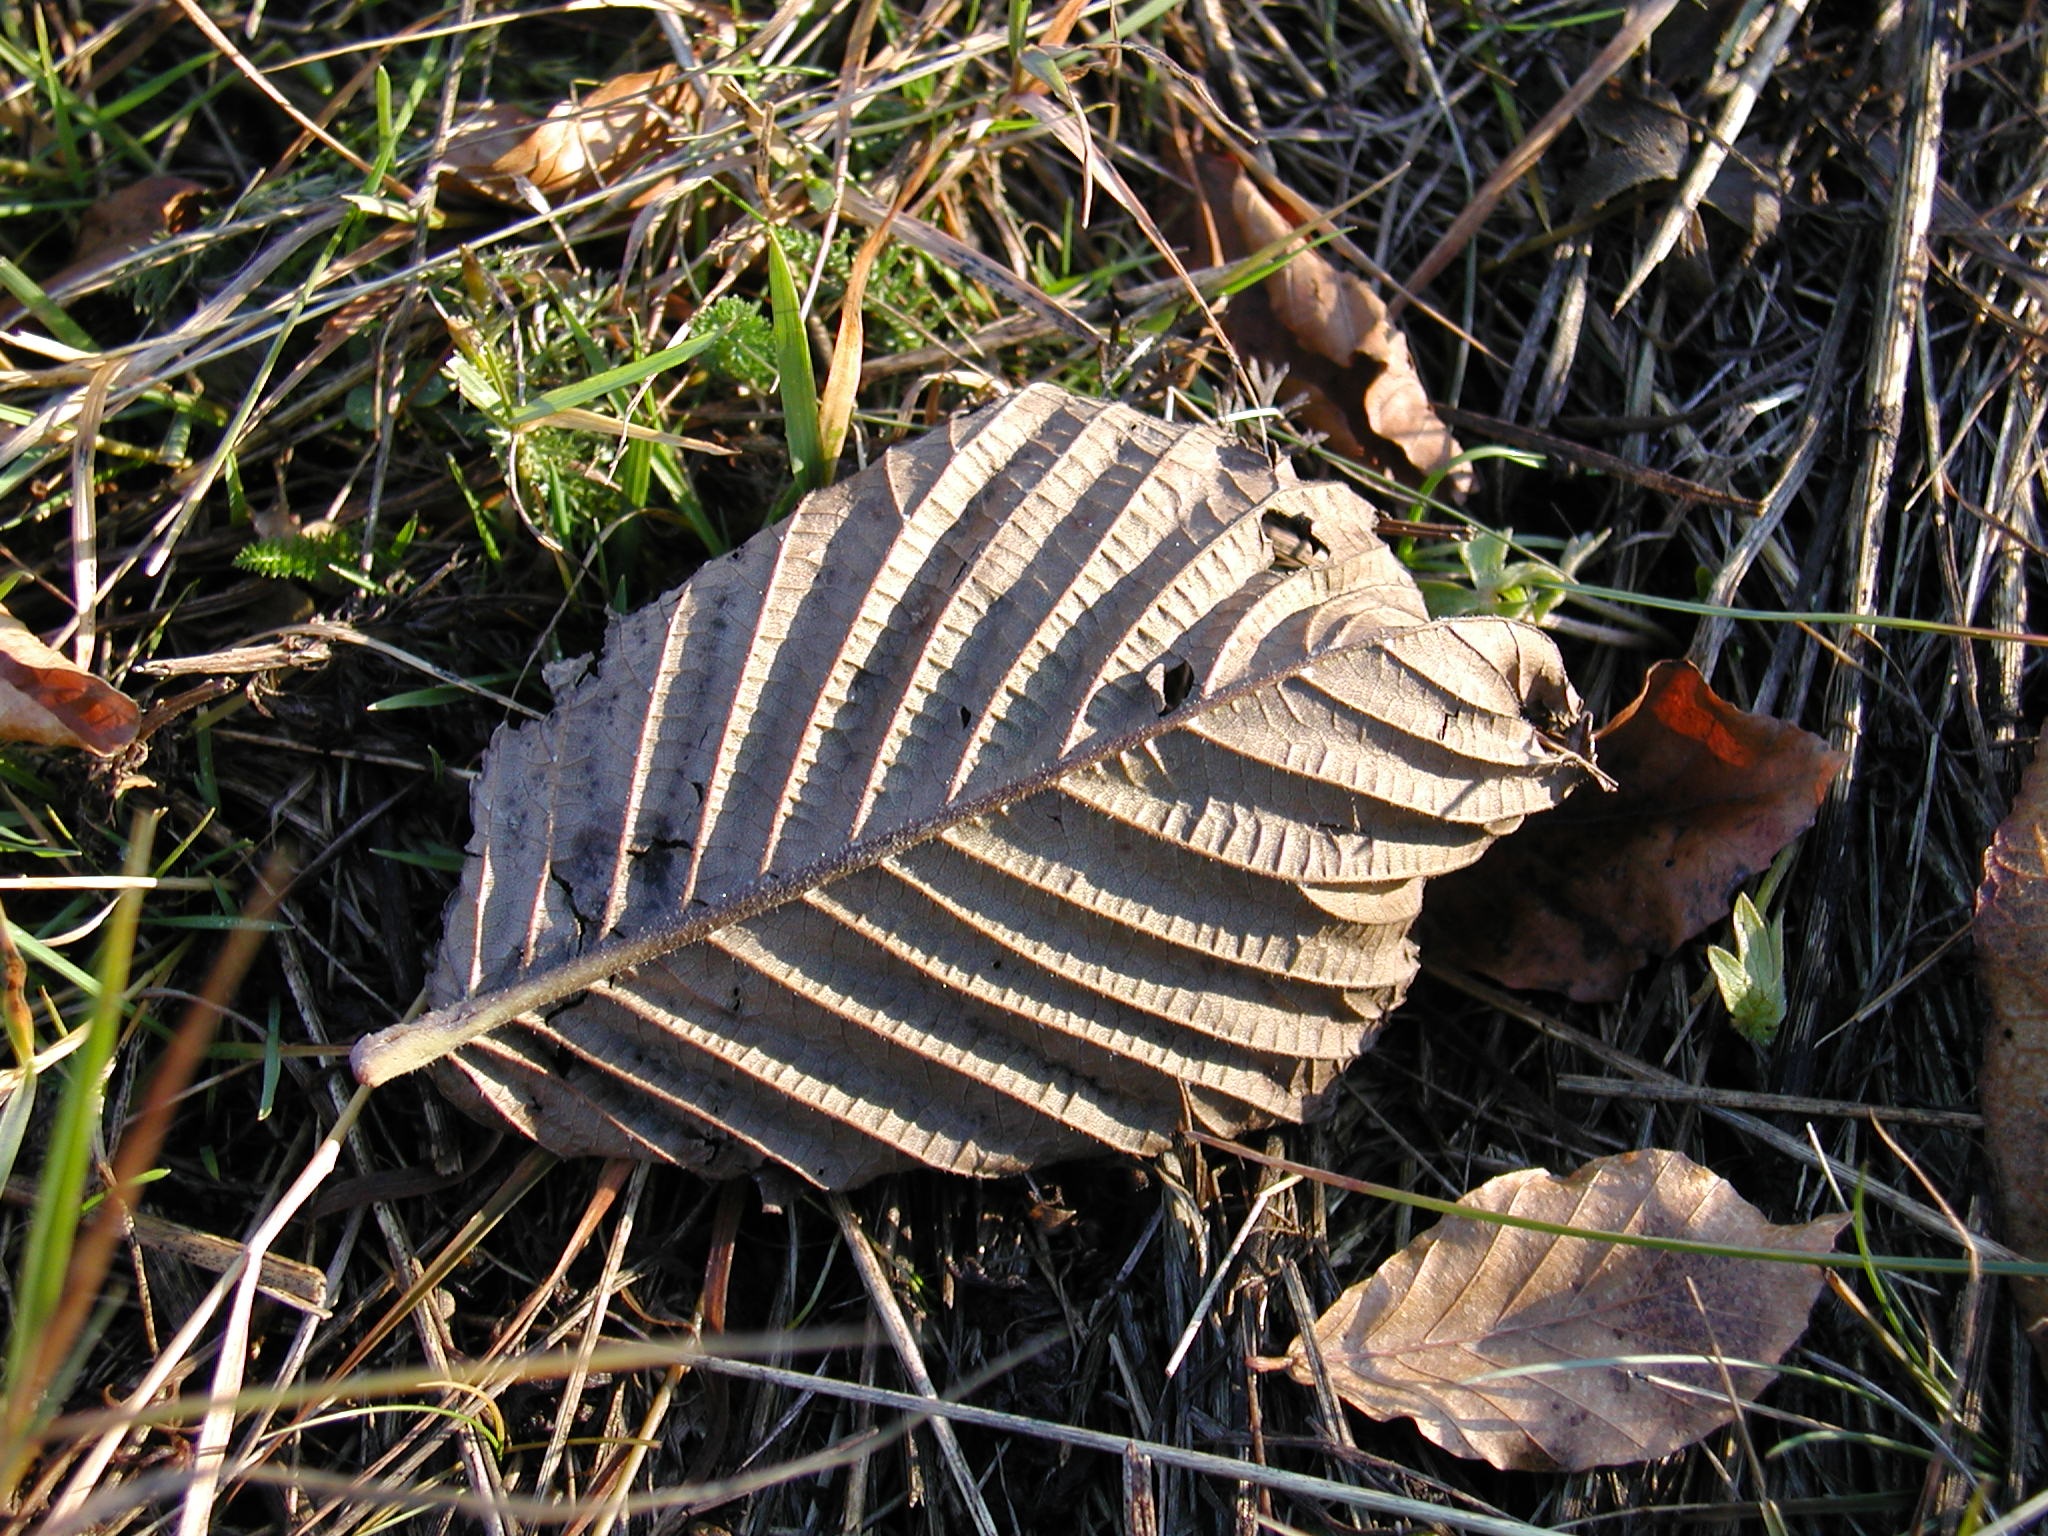
tree, nature, forest, leaf, wildlife, macro, autumn, soil, botany, mushroom, flora, fauna, sheet, fungus, woodland, habitat, ecosystem, oyster mushroom, natural environment, penny bun